Mario Occhiuto

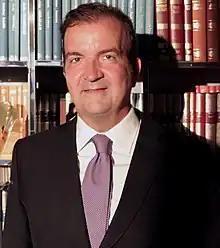

Mario Occhiuto (born 6 January 1964), is an Italian politician and architect.